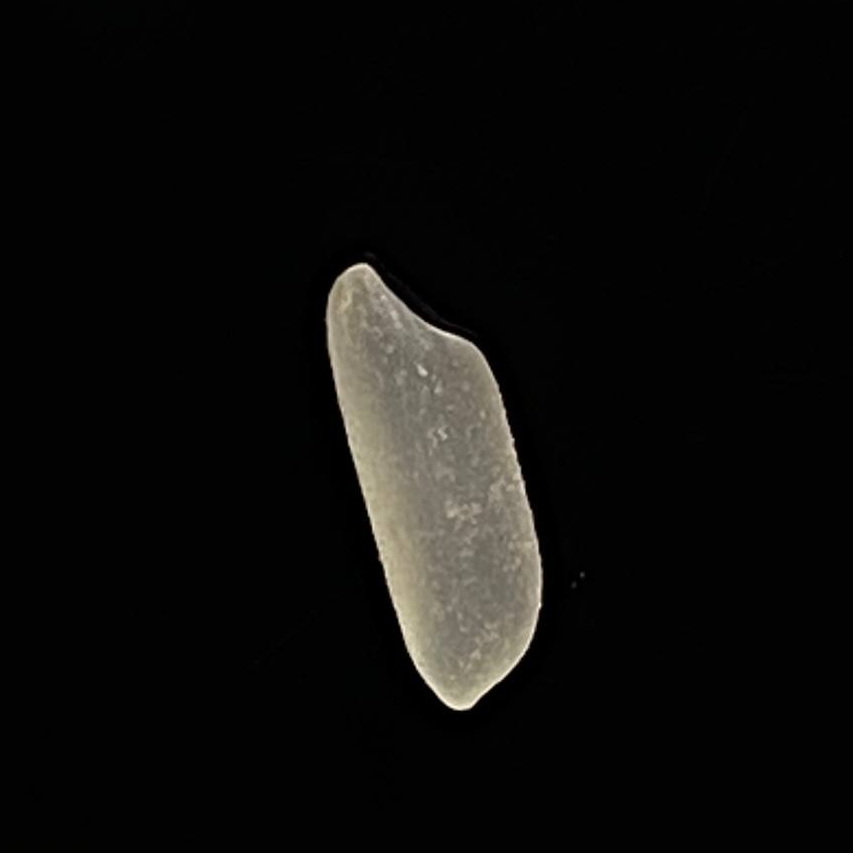
Rice variety: Katarivog